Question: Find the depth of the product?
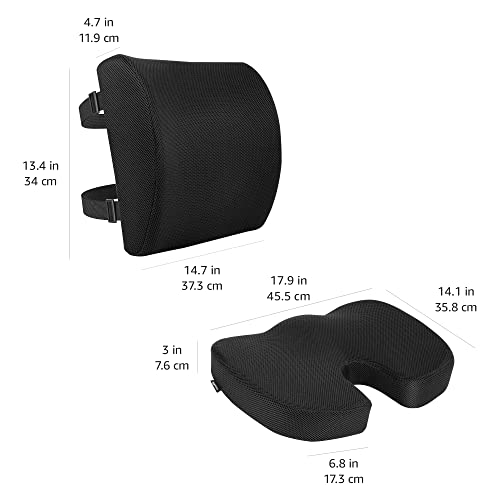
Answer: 14.7 inch